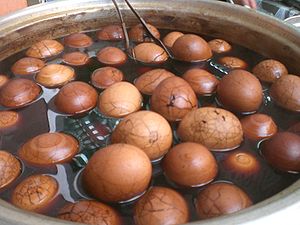
Teæg (fødevare) / Udseende og smag
Teæg med skal i blanding af krydderier og te
Teæg er en typisk krydret kinesisk spise, der ofte sælges som mellemmåltid af gadesælgere eller på markeder i de fleste kinesiske samfund.